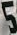
Number: 5